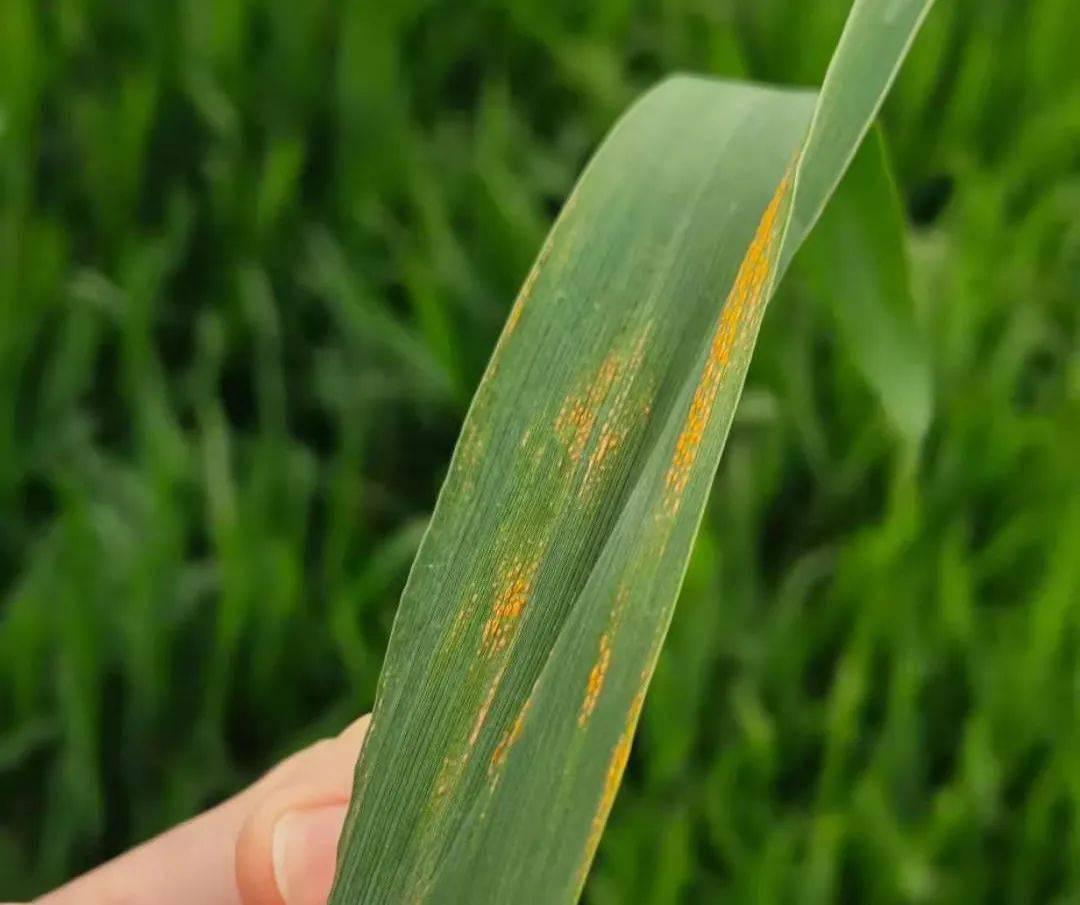
Plant: Wheat
Disease: wheat stripe rust